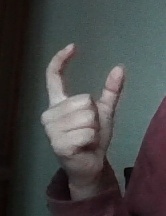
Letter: nun